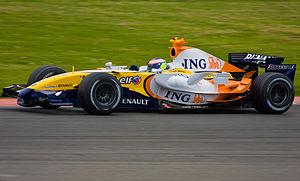
La Renault R27 est la monoplace de Formule 1 engagée par le Renault F1 Team en championnat du monde FIA de Formule 1 en 2007. Elle est pilotée par l'Italien Giancarlo Fisichella et le Finlandais Heikki Kovalainen. Les pilotes d'essais sont les Brésiliens Ricardo Zonta et Nelson Angelo Piquet. La R27 présente des formes très complexes dont l'élément le plus spectaculaire est l'intégration des rétroviseurs aux arêtes prolongeant les pontons. C'est le sixième modèle de Formule 1 conçu entièrement par Renault depuis son retour sous son nom propre.